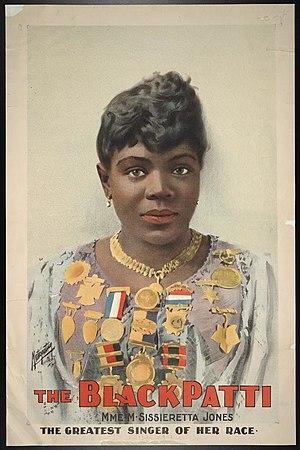
Matilda Sissieretta Joyner Jones, ou Sissieretta Jones, née le 5 janvier 1868 ou 1869 à Portsmouth et morte le 24 juin 1933 à Providence, est une soprano afro-américaine. Parfois surnommée « The Black Patti », en référence à la cantatrice italienne Adelina Patti, elle chantait autant de la musique d'opéra que des morceaux populaires.